Shin-Minamata Station

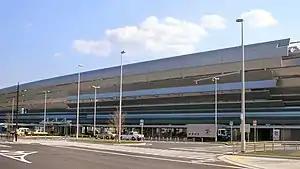
Shin-Minamata Station

is a junction passenger railway station located in the city of Minamata, Kumamoto, Japan. It is operated by Kyushu Railway Company (JR Kyushu) and by the third-sector railway company Hisatsu Orange Railway.